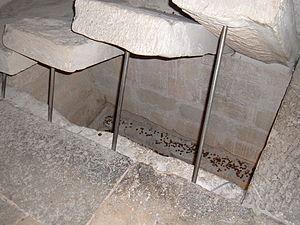
Le Palais des papes d'Avignon est la plus grande des constructions gothiques du Moyen Âge.
Pedro Martínez de Luna ou Pierre de Lune cardinal aragonais qui devient pape d'Avignon sous le nom de Benoît XIII, est considéré comme antipape du point de vue catholique.